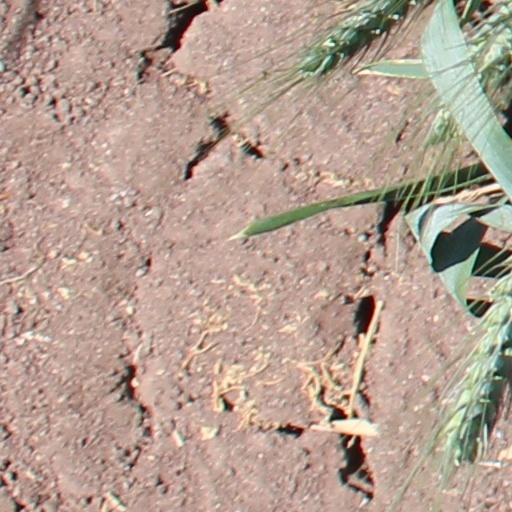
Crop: wheat